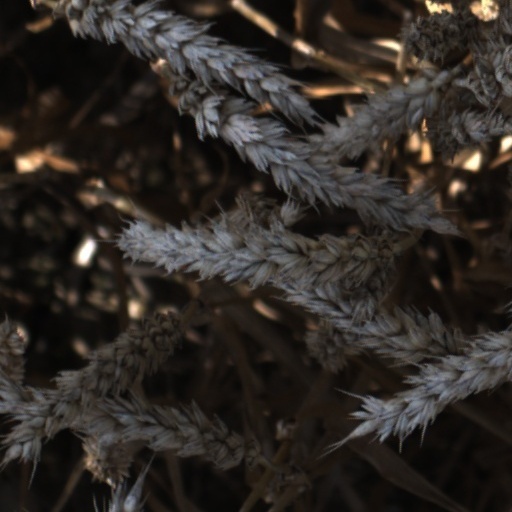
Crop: wheat